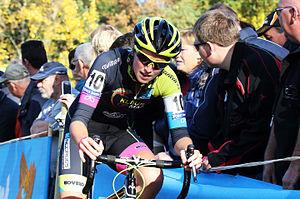
Le « dopage mécanique », ou fraude technologique consiste à utiliser des méthodes illégales d'augmentation de la performance d'engins mécaniques dans le cyclisme. Une technique utilisant un petit moteur électrique dissimulé dans le cadre d'un vélo est susceptible d'avoir été utilisée en 2010 lors de courses internationales. L'enquête n'a pas permis de prouver l'utilisation de tel procédé. Un premier cas de fraude technologique est décelé sur un vélo de la Belge Femke Van den Driessche lors des mondiaux de cyclo-cross 2016. D'autres cas sont révélés par la suite dans le monde amateur.
Femke Van den Driessche, née le 27 août 1996 à Asse, est une coureuse cycliste belge. Spécialiste du cyclo-cross, elle pratique également le cyclisme sur route et le VTT.